Amis publics

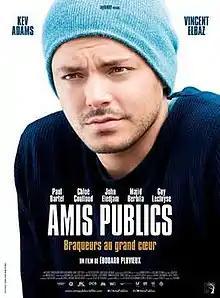
Theatrical release poster

Amis publics is a 2016 French comedy film directed by Edouard Pluvieux and written by Pluvieux, Kev Adams, John Eledjam, and Grégory Boutboul.